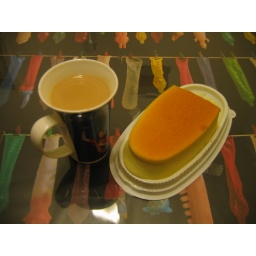
black tea with milk &amp;amp; cheese cake by myself